2011 IZOD IndyCar World Championship

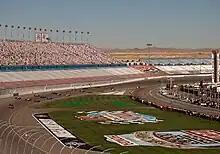
After the race was abandoned, the 19 cars that were not involved in the accident returned to the circuit at pace-lap speed for five laps as a mark of respect to Dan Wheldon. At the far right of this photo is the scoring pylon showing Wheldon's No. 77 at the top.

At the time of his death, Wheldon had been working with IndyCar officials to develop the ICONIC chassis with the intention of improving safety in the sport. Planned changes to the chassis include larger cockpits for driver protection and bodywork over the rear wheels to prevent cars from launching off one another in the event of a collision, long a problem in open-wheel racing, regardless of oval or road course, but troublesome on high-speed ovals and tight street circuits with a long straight and a tight turn, similar to the style of many modern road courses.